Cemetery Boys

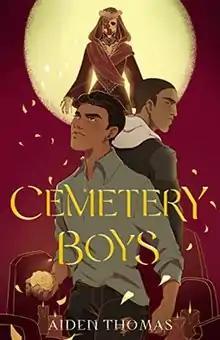

Cemetery Boys is a young adult urban fantasy novel by Aiden Thomas, published September 1, 2020 by Swoon Reads. The book's placement on the "New York Times" Bestseller List made history as the first book on the list by an openly transgender author featuring a transgender character.